List of NASCAR race wins by Jeff Gordon

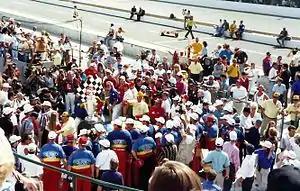
Victory Lane at the inaugural Brickyard 400 at Indianapolis Motor Speedway in 1994

Jeff Gordon is an American racing driver who drove in the NASCAR Cup Series full-time from 1993 to 2015, winning 93 Cup Series races and four Cup championships. Gordon made his stock car debut in the NASCAR Busch Series on October 20, 1990, at North Carolina Motor Speedway for Hugh Connerty, crashing out on lap 23 and ending up with a 39th-place finish. The following year, Gordon began racing in the Busch Series full-time, driving for Bill Davis Racing. In his first year as a Busch driver he won Rookie of the Year. In 1992, Gordon set a NASCAR record by capturing 11 poles in a single Busch Series season. Later in the year, Rick Hendrick watched Gordon race in a Busch Series event at Atlanta Motor Speedway, and Gordon joined Hendrick Motorsports two days later. Gordon made his Winston Cup debut in the season-ending race, the Hooters 500 at Atlanta, finishing 31st after a crash.